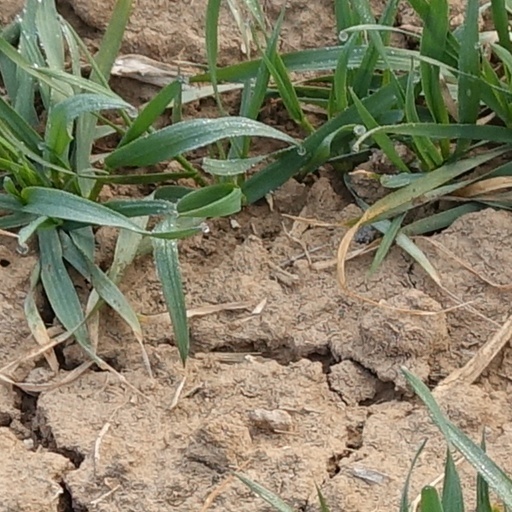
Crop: wheat